Juan José Torres

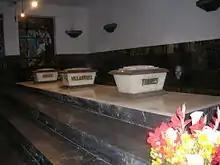
Mausoleum where the Presidents Busch, and Torres Villarroel - Square Villaroel - Monument to the National Revolution, City of La Paz Republic of Bolivia.

When Banzer came to power, Torres fled the country and settled in Buenos Aires. He remained there even after the March 1976 coup that brought General Jorge Videla to power in Argentina.